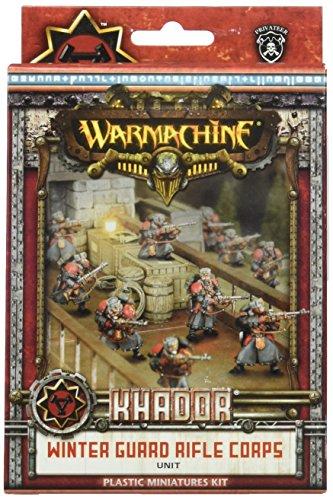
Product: Privateer Press - Warmachine - Khador Winter Guard Rifle Corps Model Kit
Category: Toys & Games | Hobbies | Models & Model Kits | Model Kits | Figure Kits
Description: Players armies will use a of mix of Infantry and Mighty Combat Automatons War jacks.
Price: $44.39